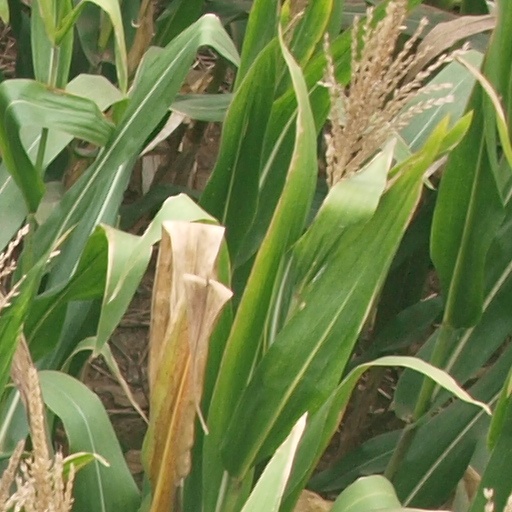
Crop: maize; corn